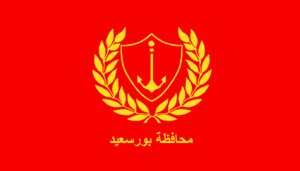
Port-Saïd, est une ville portuaire du nord-est de l'Égypte au débouché du canal de Suez dans la mer Méditerranée. Elle compte une population de plus de 600 000 habitants.